Syrian civil war

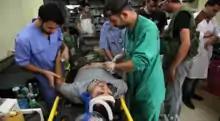
Doctors and medical staff treating injured rebel fighters and civilians in Aleppo

United Nations and human rights organizations have asserted that human rights violations have been committed by both the government and the rebel forces, with the "vast majority of the abuses having been committed by the Syrian government". Numerous human rights abuses, political repression, war crimes and crimes against humanity perpetrated by the Assad government throughout the course of the conflict has led to international condemnation and widespread calls to convict Bashar al-Assad in the International Criminal Court (ICC). The unprecedented scale of the atrocities launched by government forces since the outbreak of the Syrian revolution has led to international outrage, and Syria's membership was suspended from various international organizations.